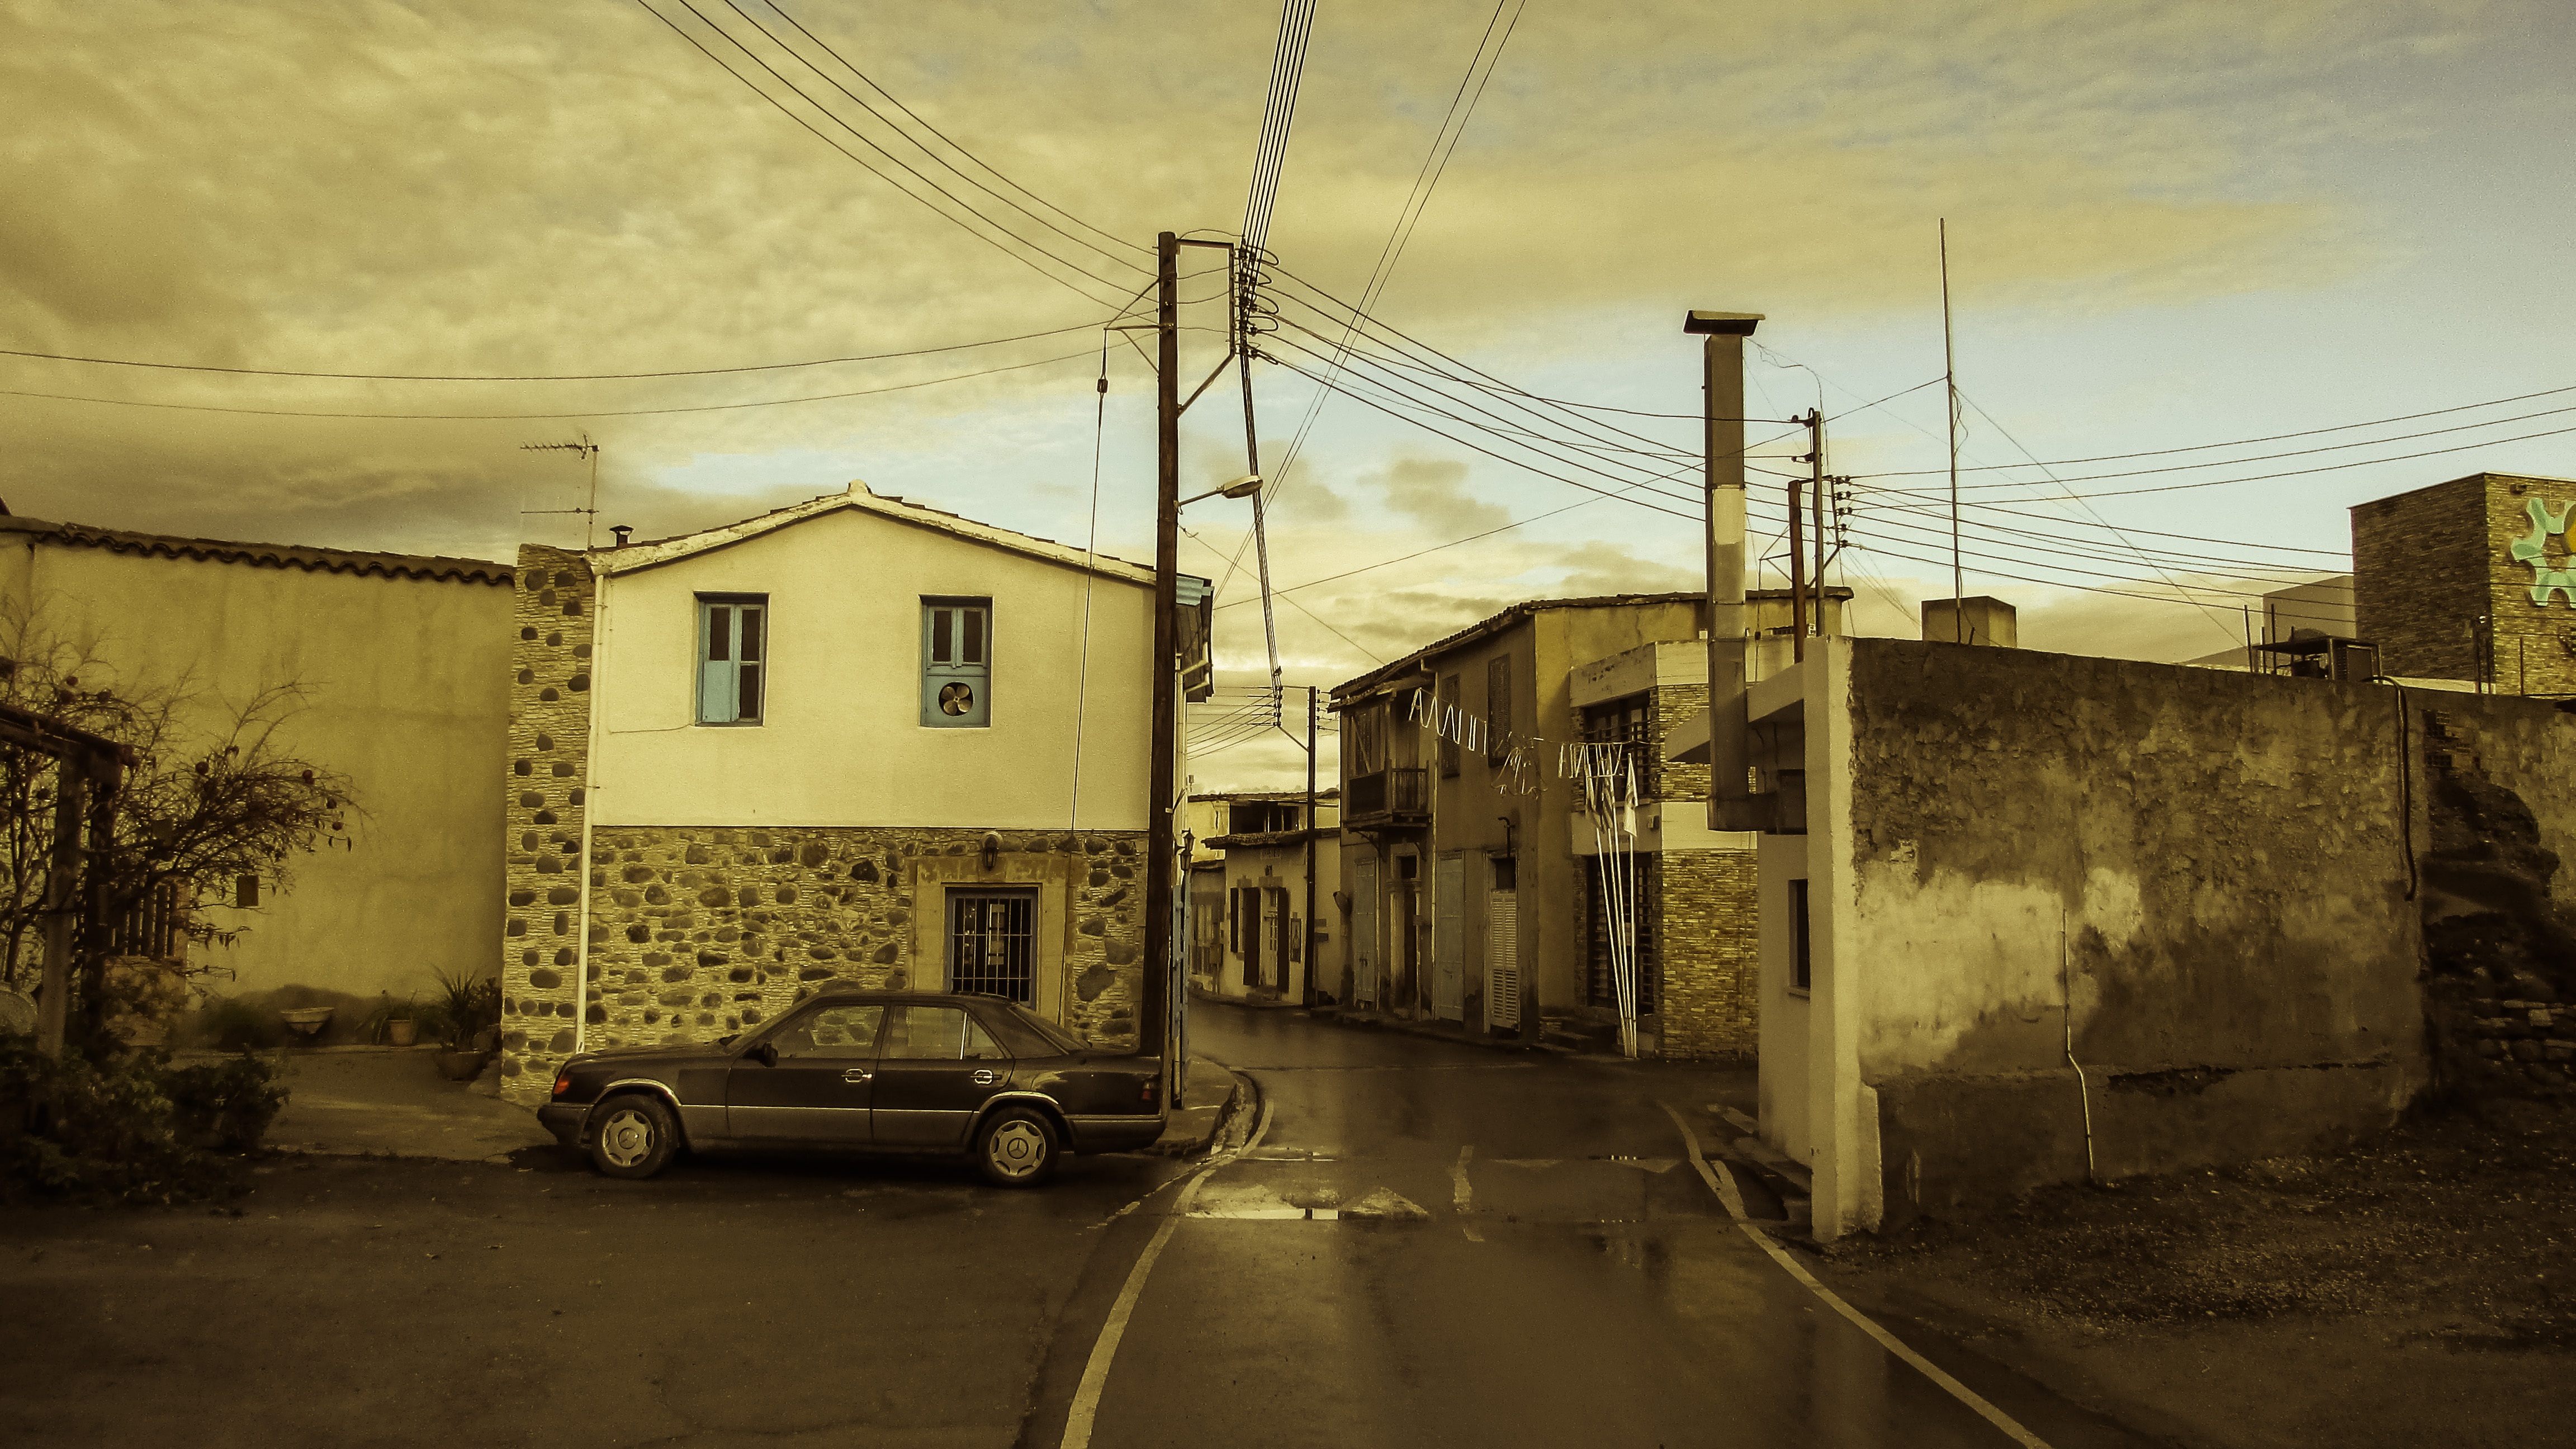
winter, architecture, road, street, house, town, alley, village, infrastructure, houses, traditional, cyprus, neighbourhood, urban area, ancient history, residential area, human settlement, pera oreinis